Great white shark

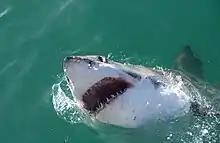
Great white shark near Gansbaai, South Africa, showing upper and lower teeth

In the Northwest Atlantic mature great whites are known to feed on both harbor and grey seals. Unlike adults, juvenile white sharks in the area feed on smaller fish species until they are large enough to prey on marine mammals such as seals.